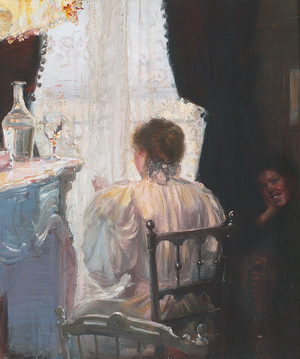
Paul Bloch
Paul Bloch, Interiør med ung kvinde, som læser højt for veninde
Paul Trepka Bloch var en dansk maler. Paul var søn af maleren Carl Bloch og Alma Trepka.